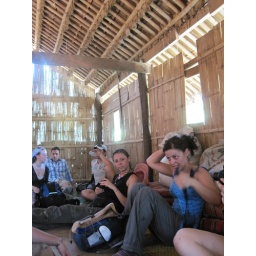
This is the house where we slept. Like the other houses, it was elevated off of the ground by wooden posts.